Mandrill

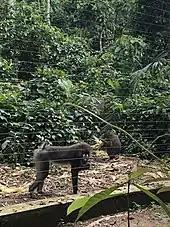
Mandrills behind a wire fence

Mandrills are mostly diurnal and are awake around 10 hours per day from morning to dusk. They often pick a new tree to sleep in every night. Mandrills have been observed using tools; in captivity, they use sticks to clean themselves. In the wild, mandrills appear to live 12–14 years, but captive individuals can live 30–40 years.